2/32nd Battalion (Australia)

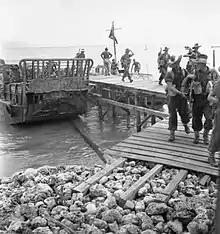
Troops from 'D' Company, 2/32nd Battalion coming ashore at Jesselton, September 1945

The 2/32nd Battalion was an infantry battalion of the Australian Army, which served during the Second World War. Formed in June 1940 from surplus Australian troops who had been sent to the United Kingdom shortly after the Fall of France, the battalion was originally designated the "71st Battalion", before being redesignated. After completing training in the United Kingdom, the 2/32nd served in North Africa in 1941–1942 as part of the 25th Brigade, which was assigned to the 9th Division, before being assigned to the 24th Brigade. In early 1943, the battalion returned to Australia and later took part in campaigns against the Japanese in New Guinea in 1943–1944 around Lae and on the Huon Peninsula, and in Borneo, landing on Labuan in mid-1945, before being disbanded in 1946.